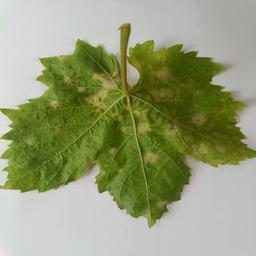
Label: Downy Mildew